Philippine Independent Church

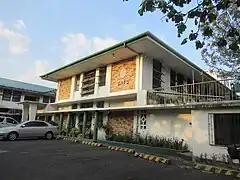
Saint Andrew's Theological Seminary (SATS)

Located along Taft Avenue, the Cathedral of the Holy Child in Ermita, Manila, is the National Cathedral of the Iglesia Filipina Independiente and the seat of the supreme bishop. Designed by architect Carlos Arguelles, construction of the church began in 1964 and was inaugurated on May 8, 1969, to commemorate the 109th birth anniversary of its first supreme bishop, Gregorio Aglipay. The church is made largely of bare concrete and wood and has been noted for having a suspended block with sloping trapezoidal walls and textured with horizontal grooves all throughout, suspended with a triangular block.